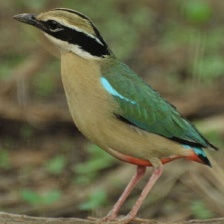
Species: INDIAN PITTA
Scientific name: PITTA BRACHYURA